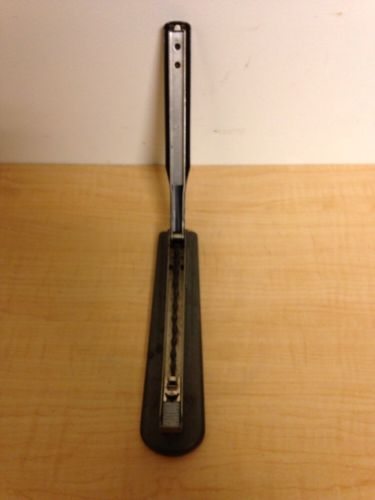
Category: stapler